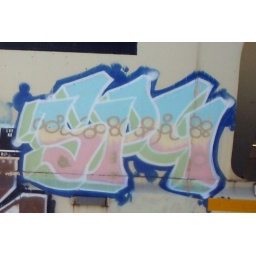
Graffiti on the side of a train car parked in Oak Park, IL.